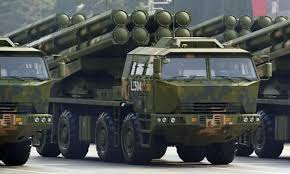
Label: Tornado